Ocean Racing Technology

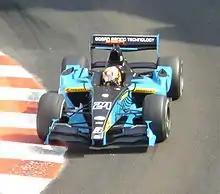
Karun Chandhok driving for Ocean Racing Technology at the 2009 Monaco GP2 Series round.

In the 2009 season, drivers were Álvaro Parente and Karun Chandhok. Parente won the first race for the team at the 2009 Belgian Feature Race, in a round where he also got pole position and fastest lap and was 8th in the final Championship standings. Ocean finished the Teams' Championship in 9th, but only two points behind 5th-place finisher iSport International.